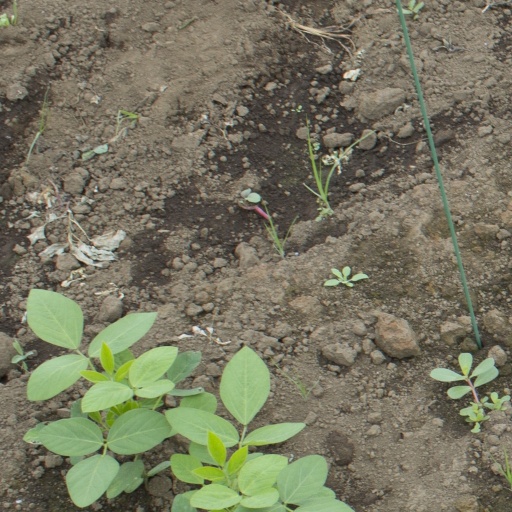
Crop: soybean